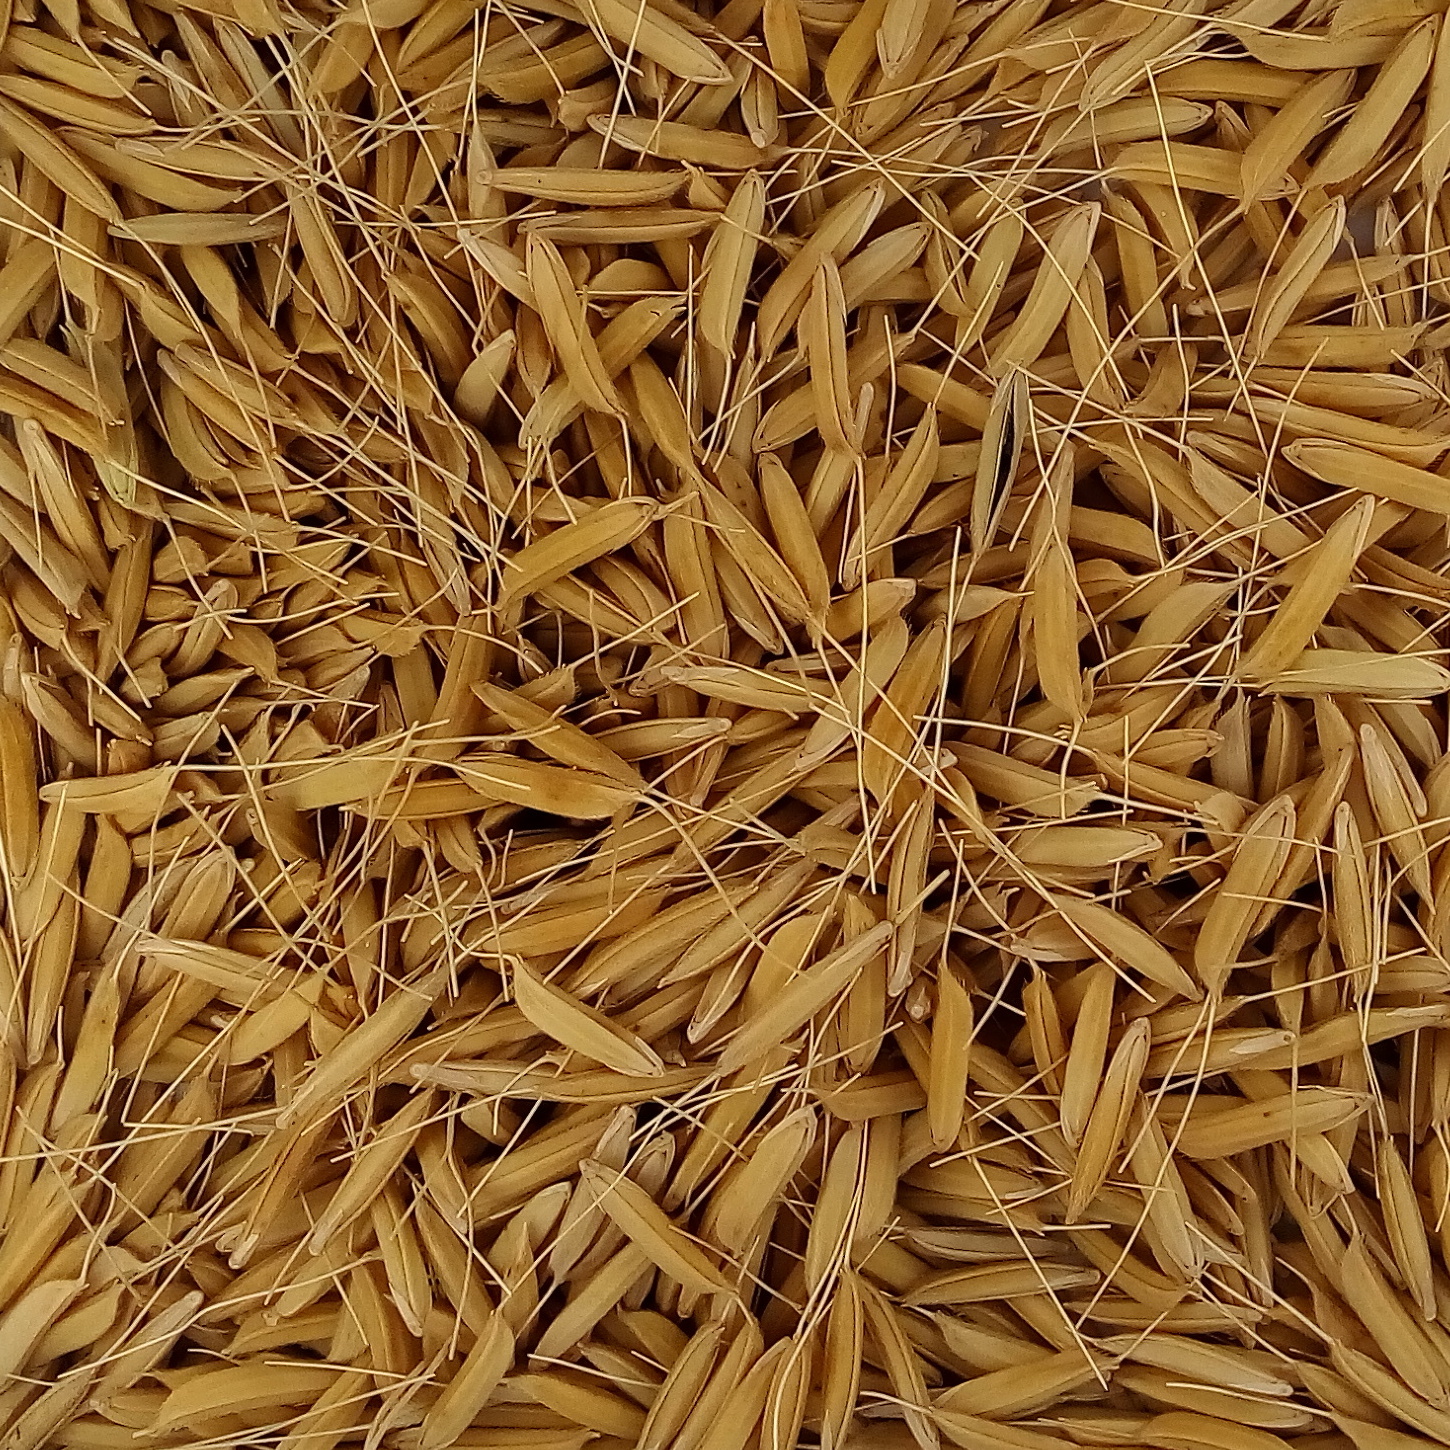
Rice seed variety: 1637